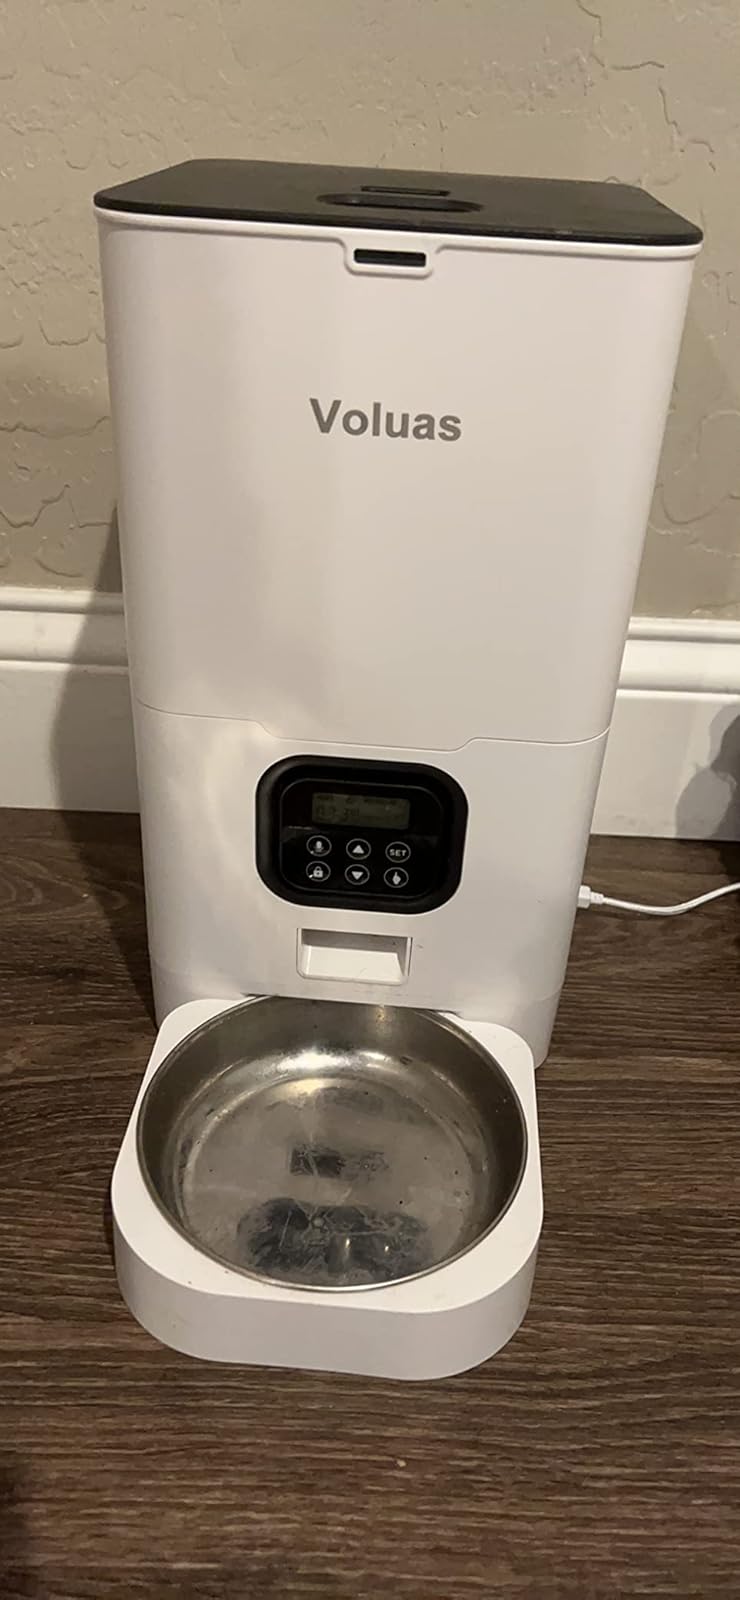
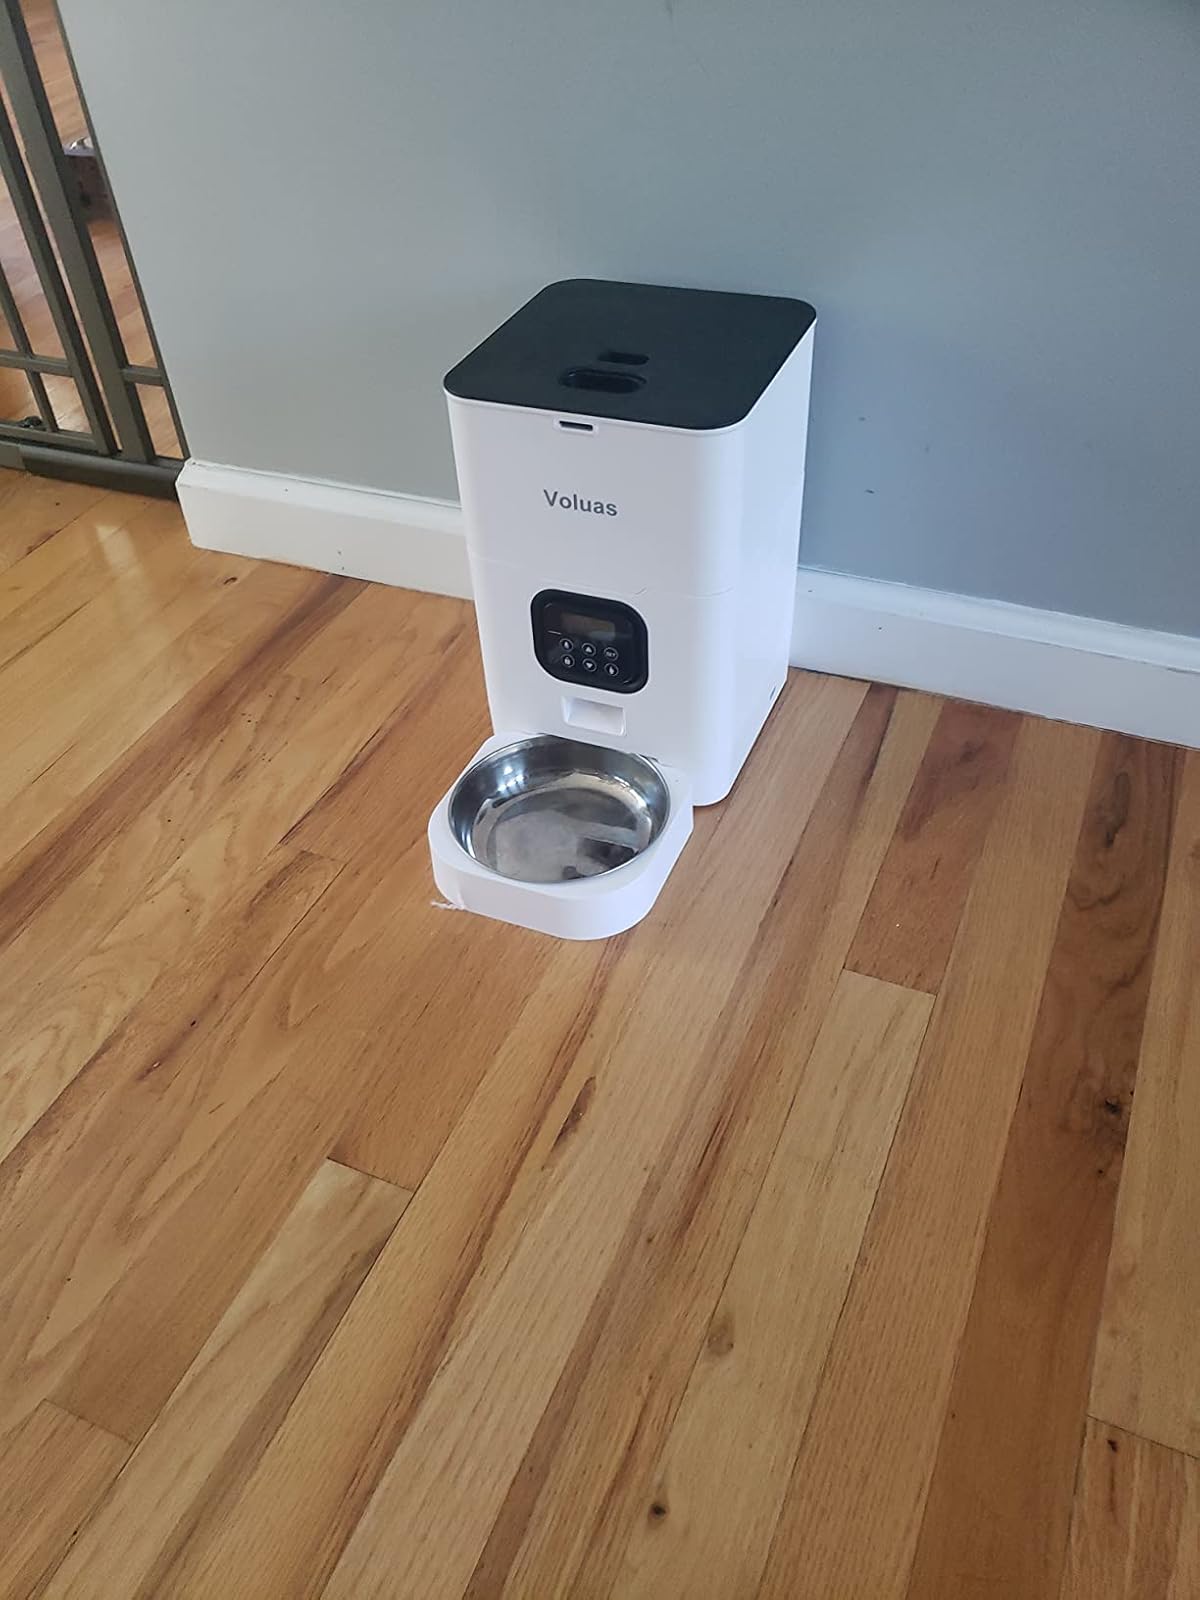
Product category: items_feeder
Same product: yes